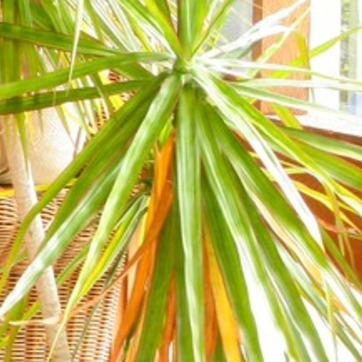
Material: foliage